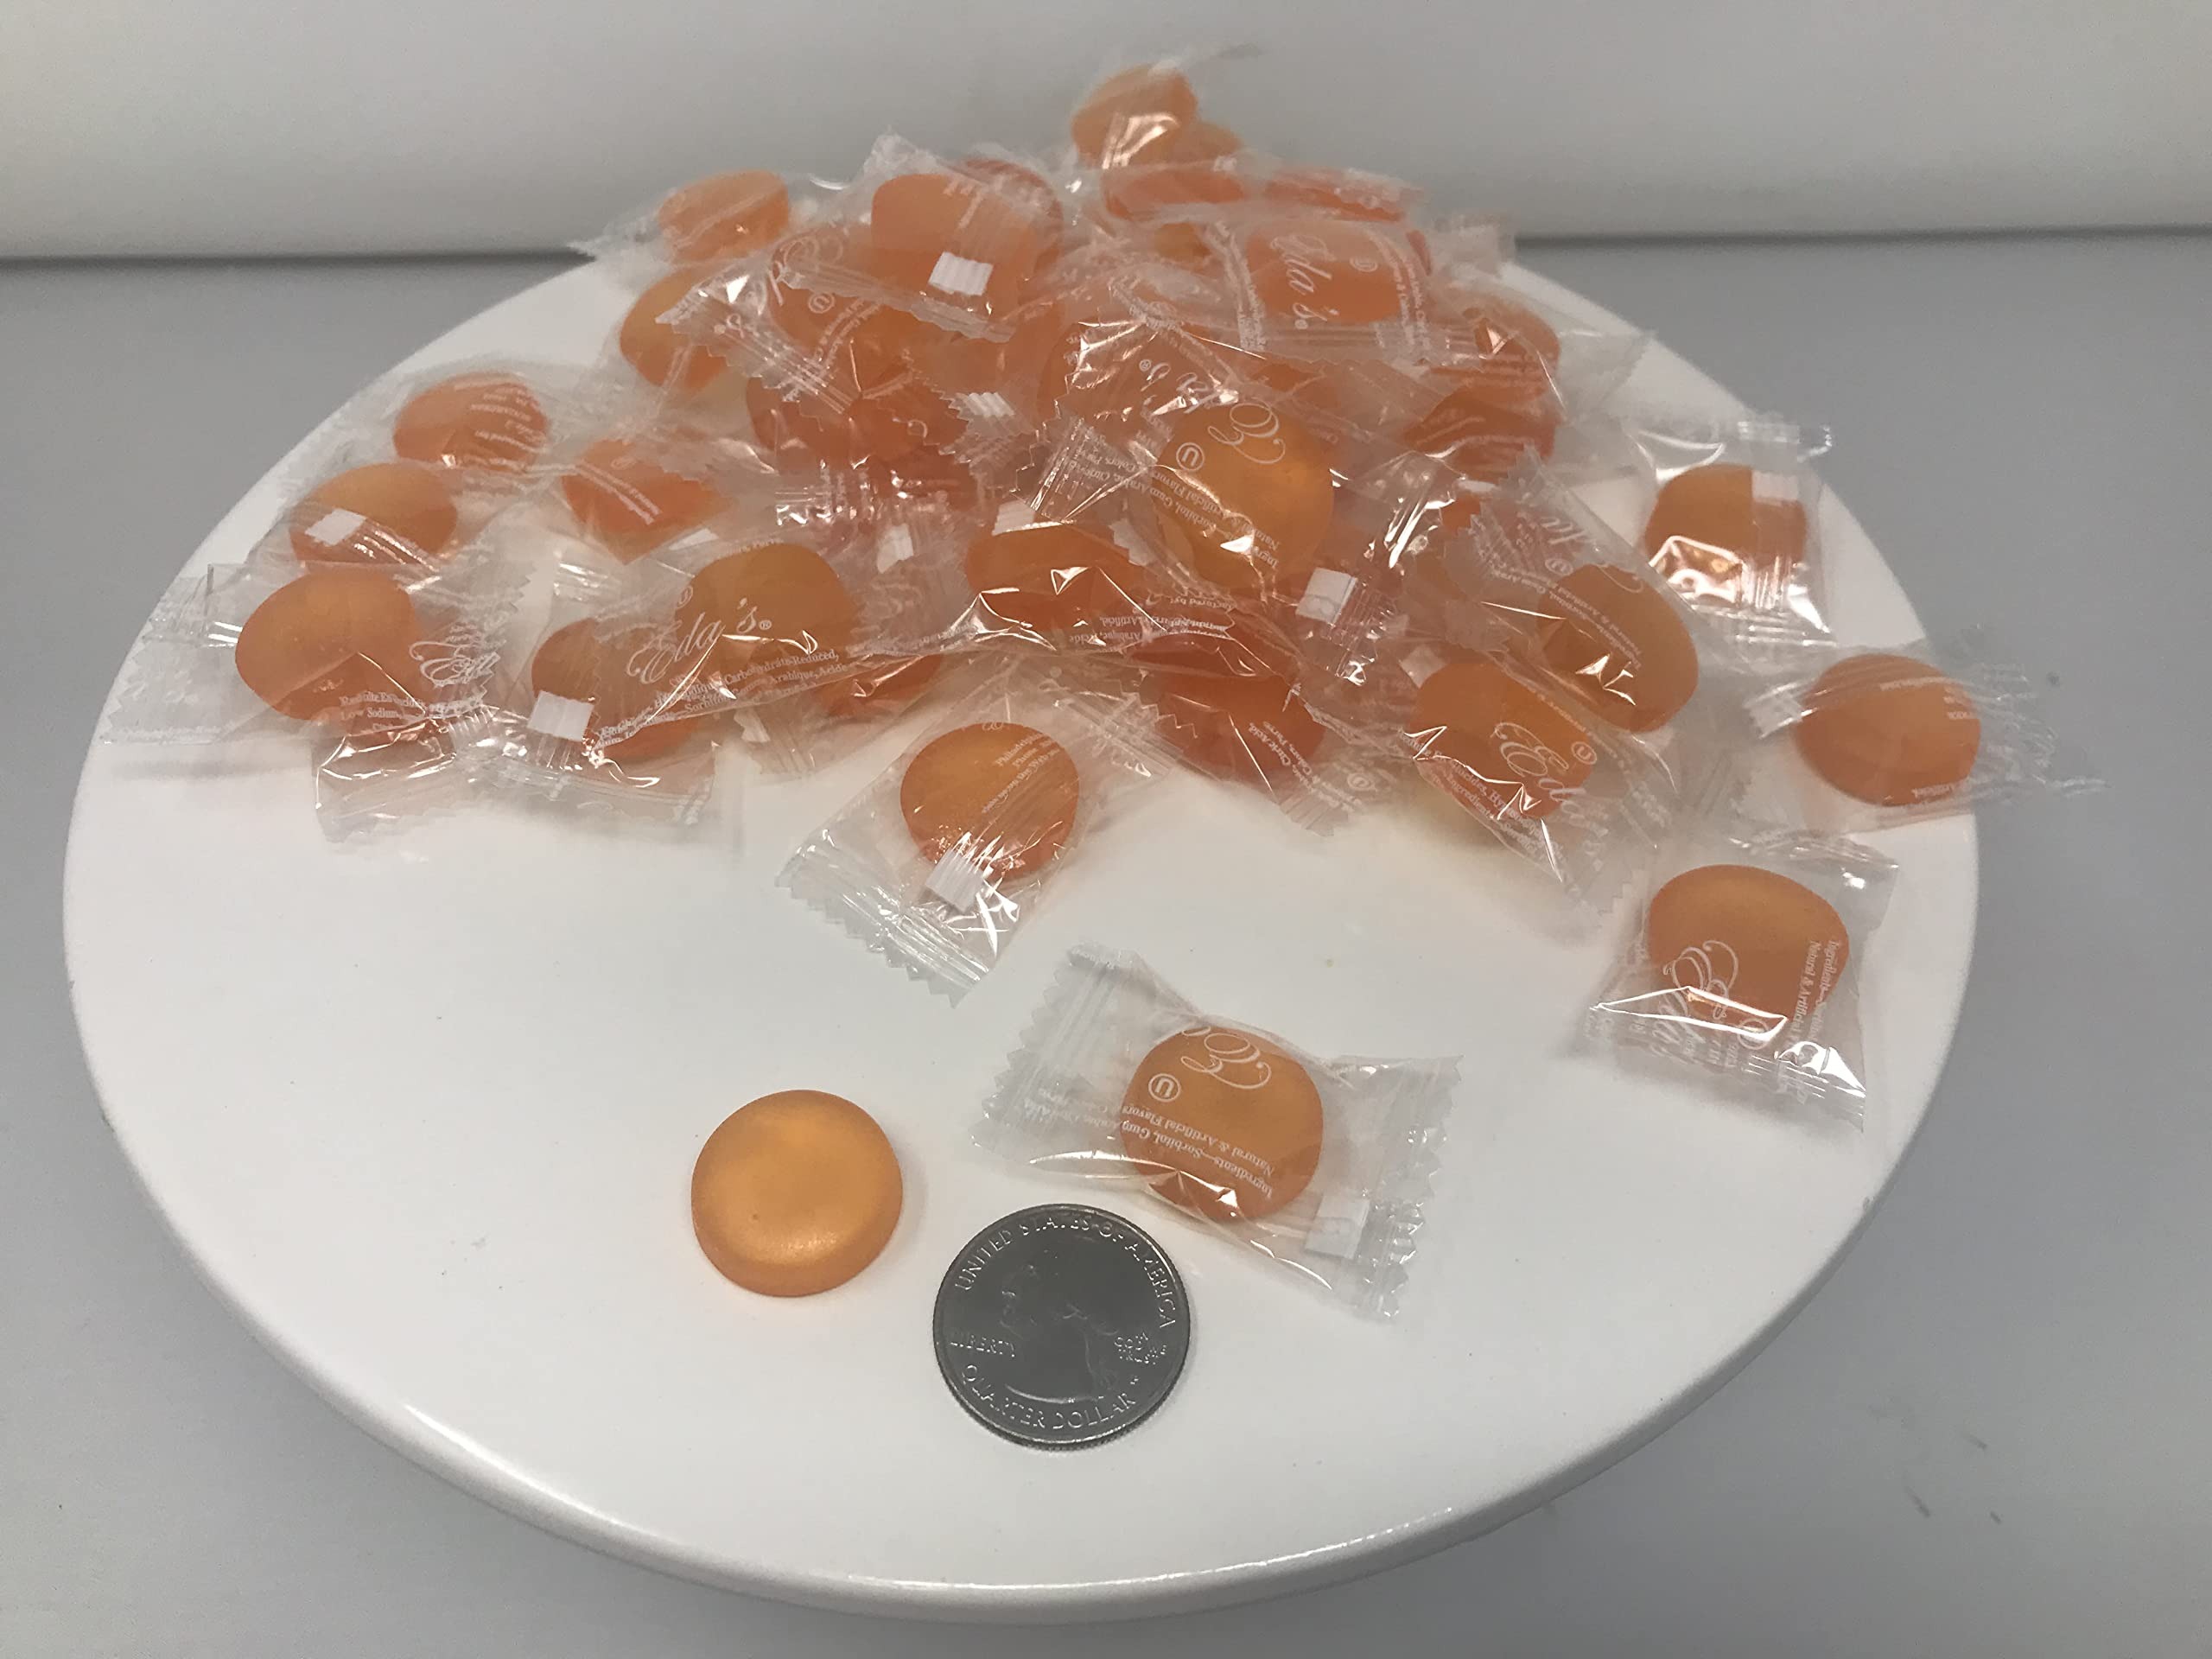
Item Name: Peach Sugar Free Candy 2 pounds hard sucking candy
Product Description: Peach Sugar Free Hard Candy. This candy has a Peach Flavor and is sweetened with Sorbitol. Each piece is individually wrapped. This listing is for a bulk 2 pound package of Peach Sugar Free Hard Candy.
Value: 32.0
Unit: Ounce

Price: 35.89